Amrita School of Medicine

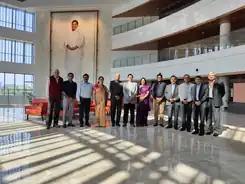
Amrita University - Faridabad Healthcare campus

The Amrita Schools of Medicine offer undergraduate and postgraduate medical programs. The undergraduate programs are five-year, MBBS programs that lead to the Doctor of Medicine degree. The postgraduate programs include MD, MS, and DM programs in a variety of specialties.